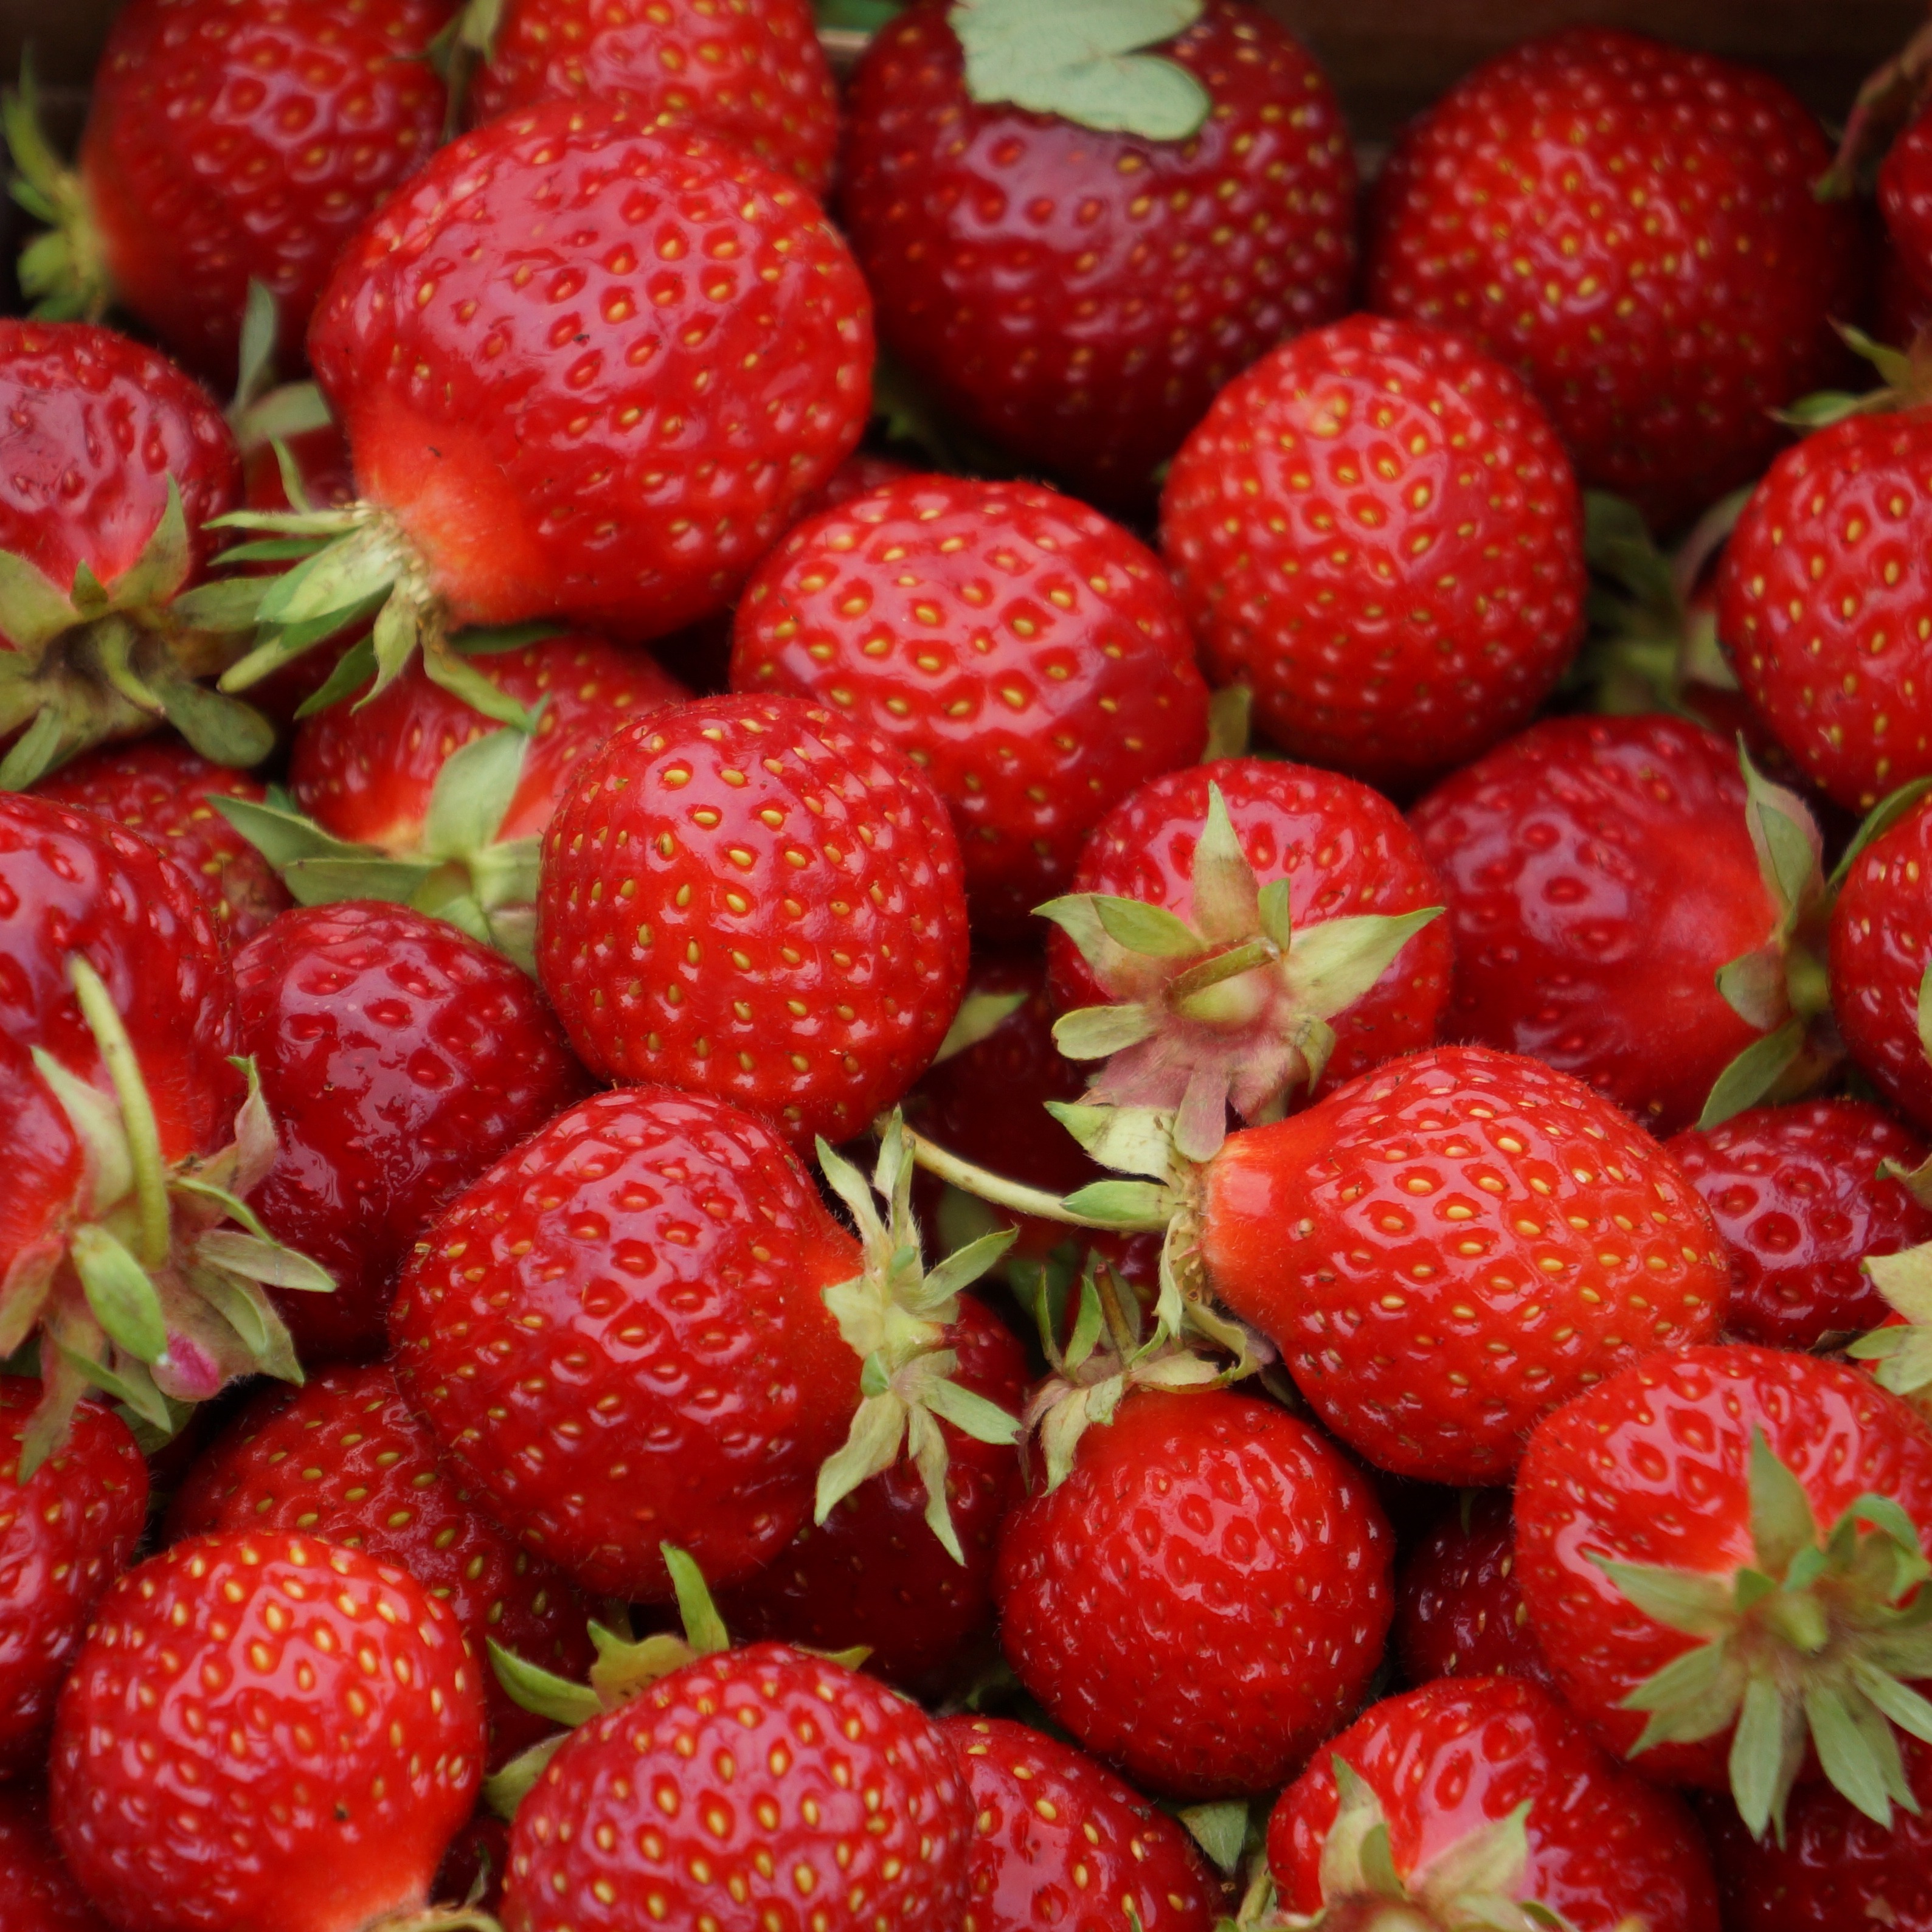
plant, raspberry, fruit, berry, food, produce, strawberry, berries, strawberries, red berries, frutti di bosco, loganberry, green stem